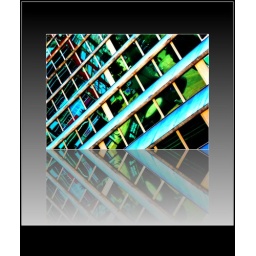
This is a building In Portugal and I caught the reflection in the window